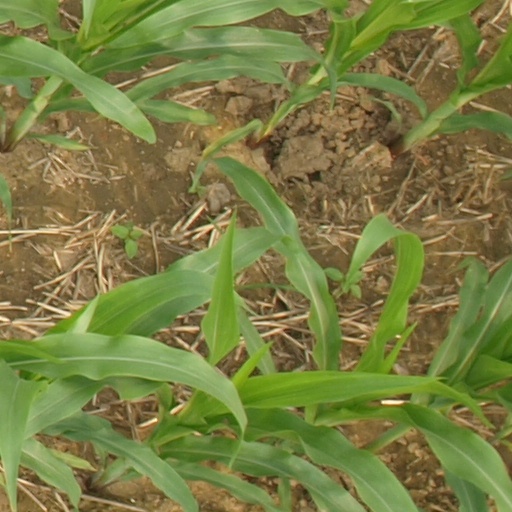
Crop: maize; corn